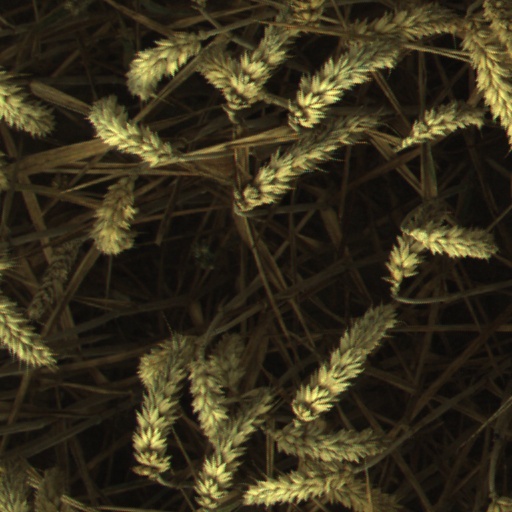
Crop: wheat